Palaeognathae

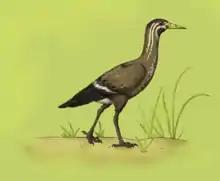
Life restoration of "Lithornis".

Hope (2002) reviewed all known bird fossils from the Mesozoic looking for evidence of the origin of the evolutionary radiation of the Neornithes. That radiation would also signal that the paleognaths had already diverged. She notes five Early Cretaceous taxa that have been assigned to the Palaeognathae. She finds that none of them can be clearly assigned as such. However, she does find evidence that the Neognathae and, therefore, also the Palaeognathae had diverged no later than the Early Campanian age of the Cretaceous period.